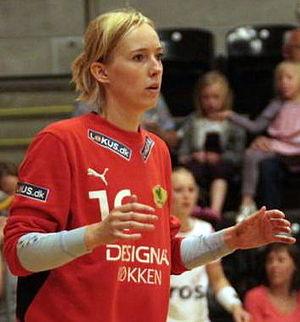
Katrine Lunde, précédemment nommée Katrine Lunde Haraldsen, née le 30 mars 1980 à Kristiansand, est une handballeuse norvégienne, évoluant au poste de gardienne de but.